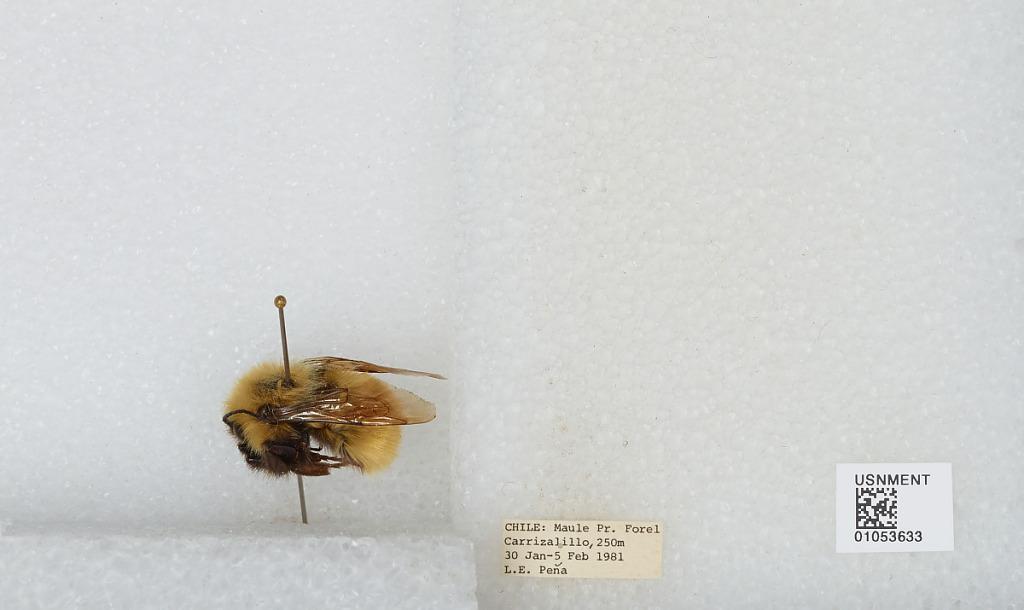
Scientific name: Bombus sp.
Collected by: L. Peña
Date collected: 1981-1-30
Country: Chile
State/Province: Maule
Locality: Forel Carrizalillo